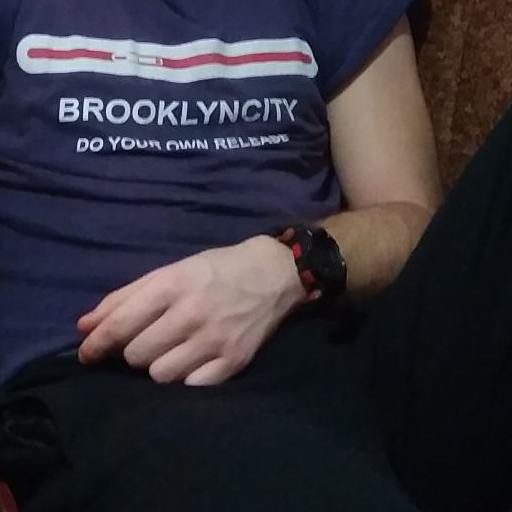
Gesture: no_gesture